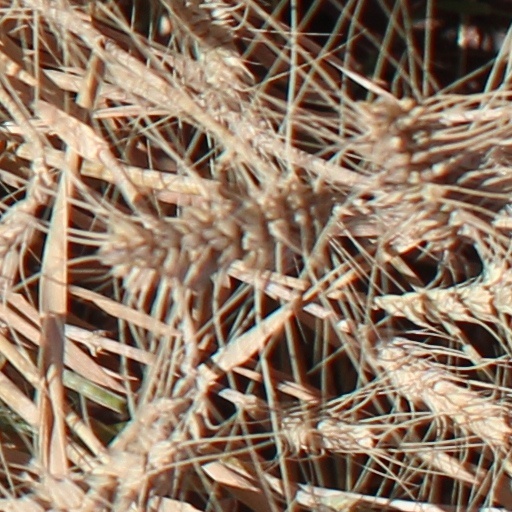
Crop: wheat